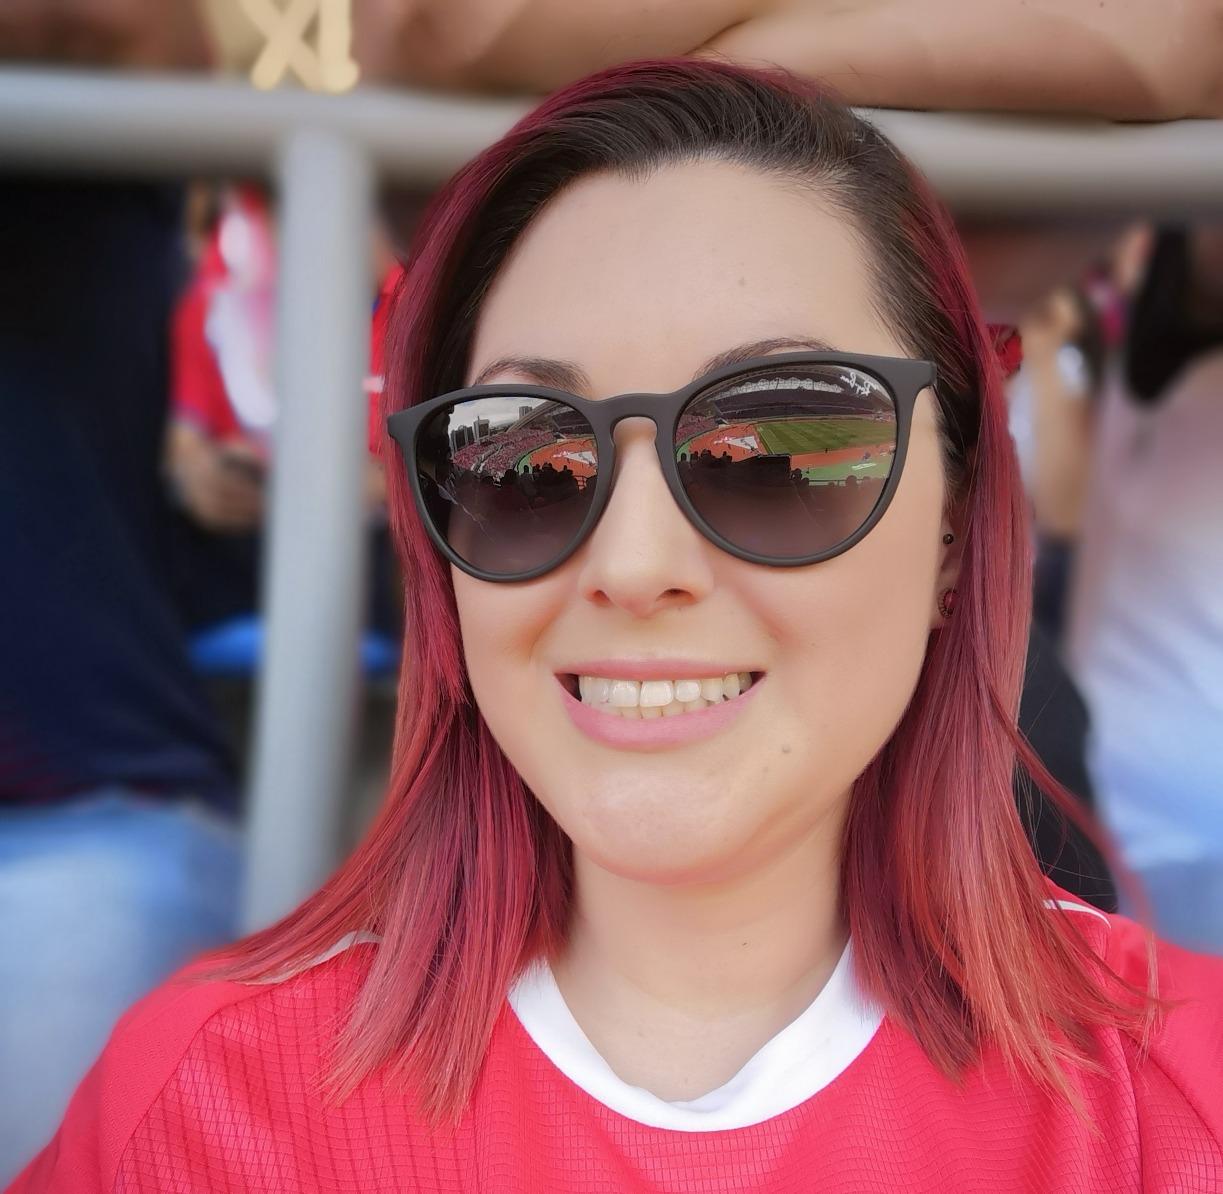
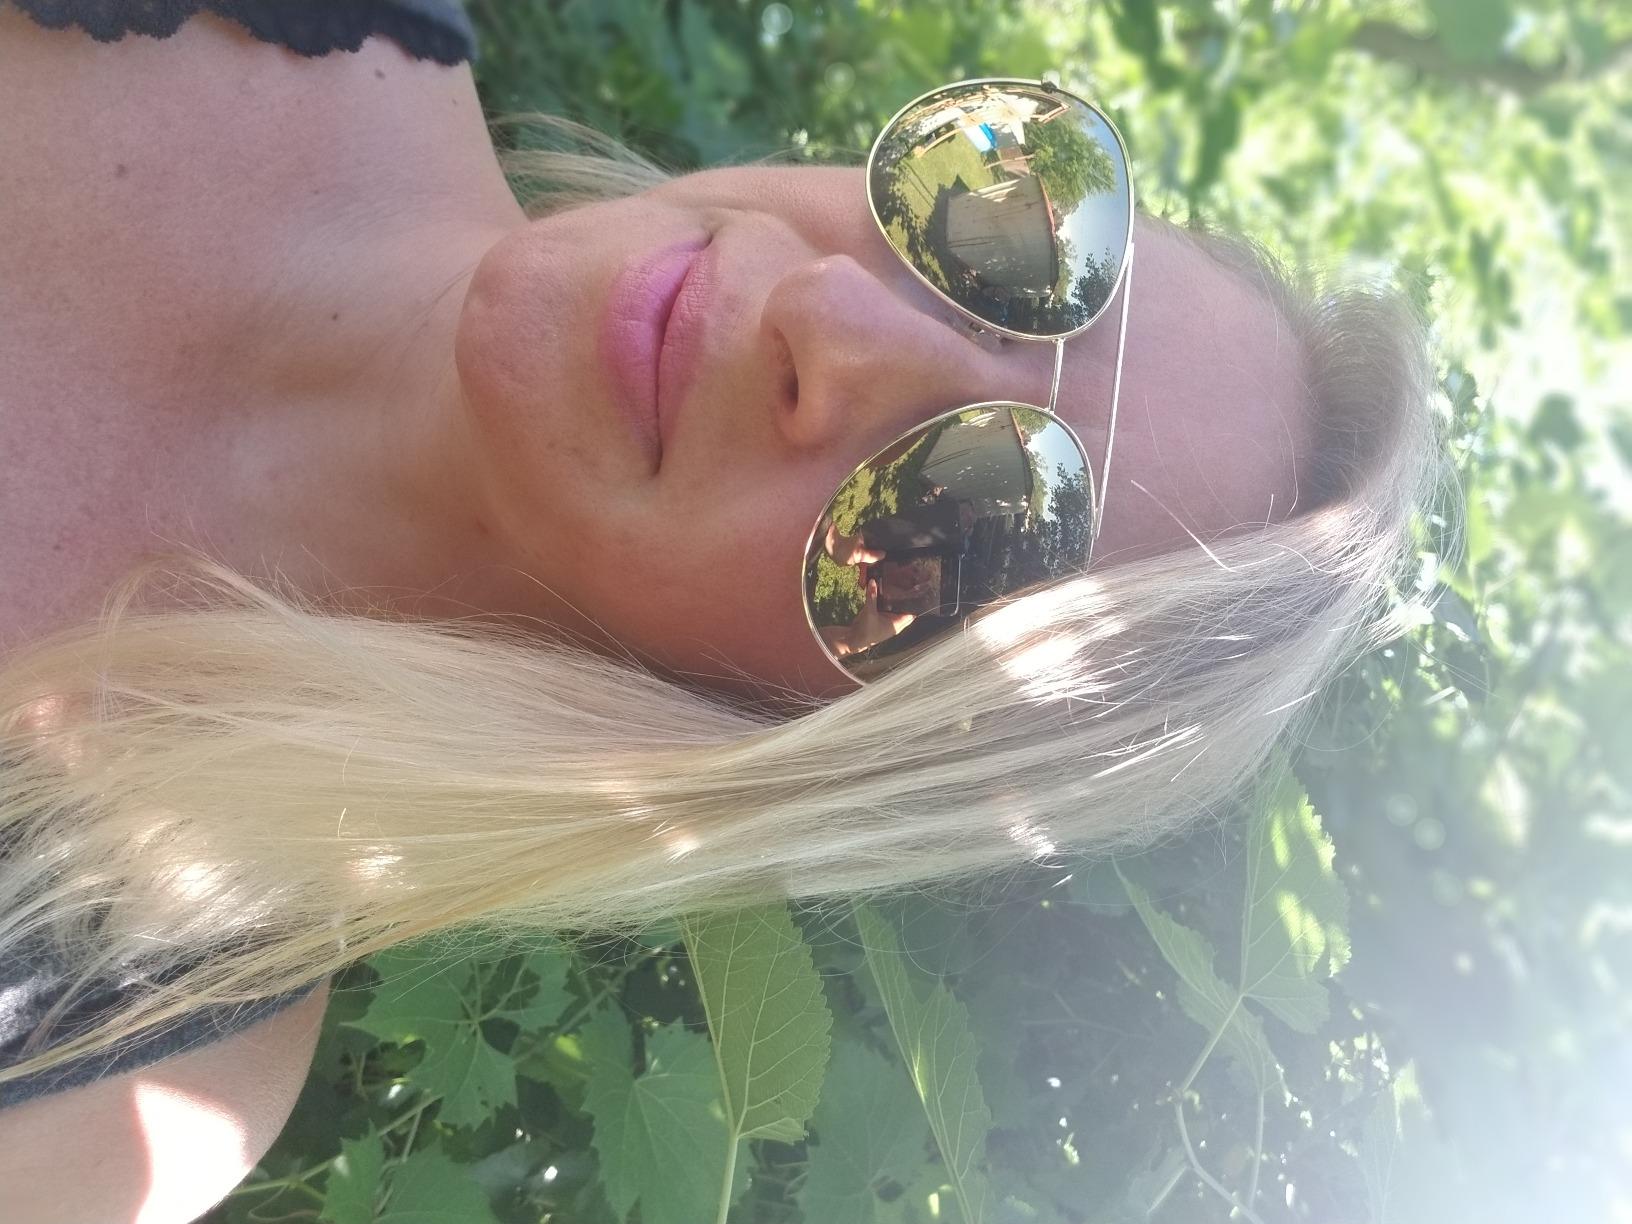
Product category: accessories_sunglasses
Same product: no